Naval Protection Force (Germany)

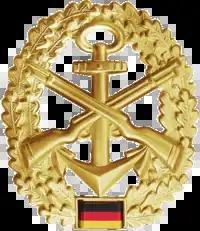
Beret badge

The Naval Protection Force (German: Marineschutzkräfte — MSK) was a marine unit of the German Navy. It had the size of a battalion and was part of the 1st Flotilla (""). It was established on April 1, 2005, but traces its roots back to 1958, when the so-called "Sea battalion" ("Seebataillon") was activated. Its headquarters was in Eckernförde on the Baltic Sea. Next to the "Naval Special Deployment Force" (Spezialisierte Einsatzkräfte Marine, SEKM), the Naval Protection Force were considered to be a marine element within the German Navy.